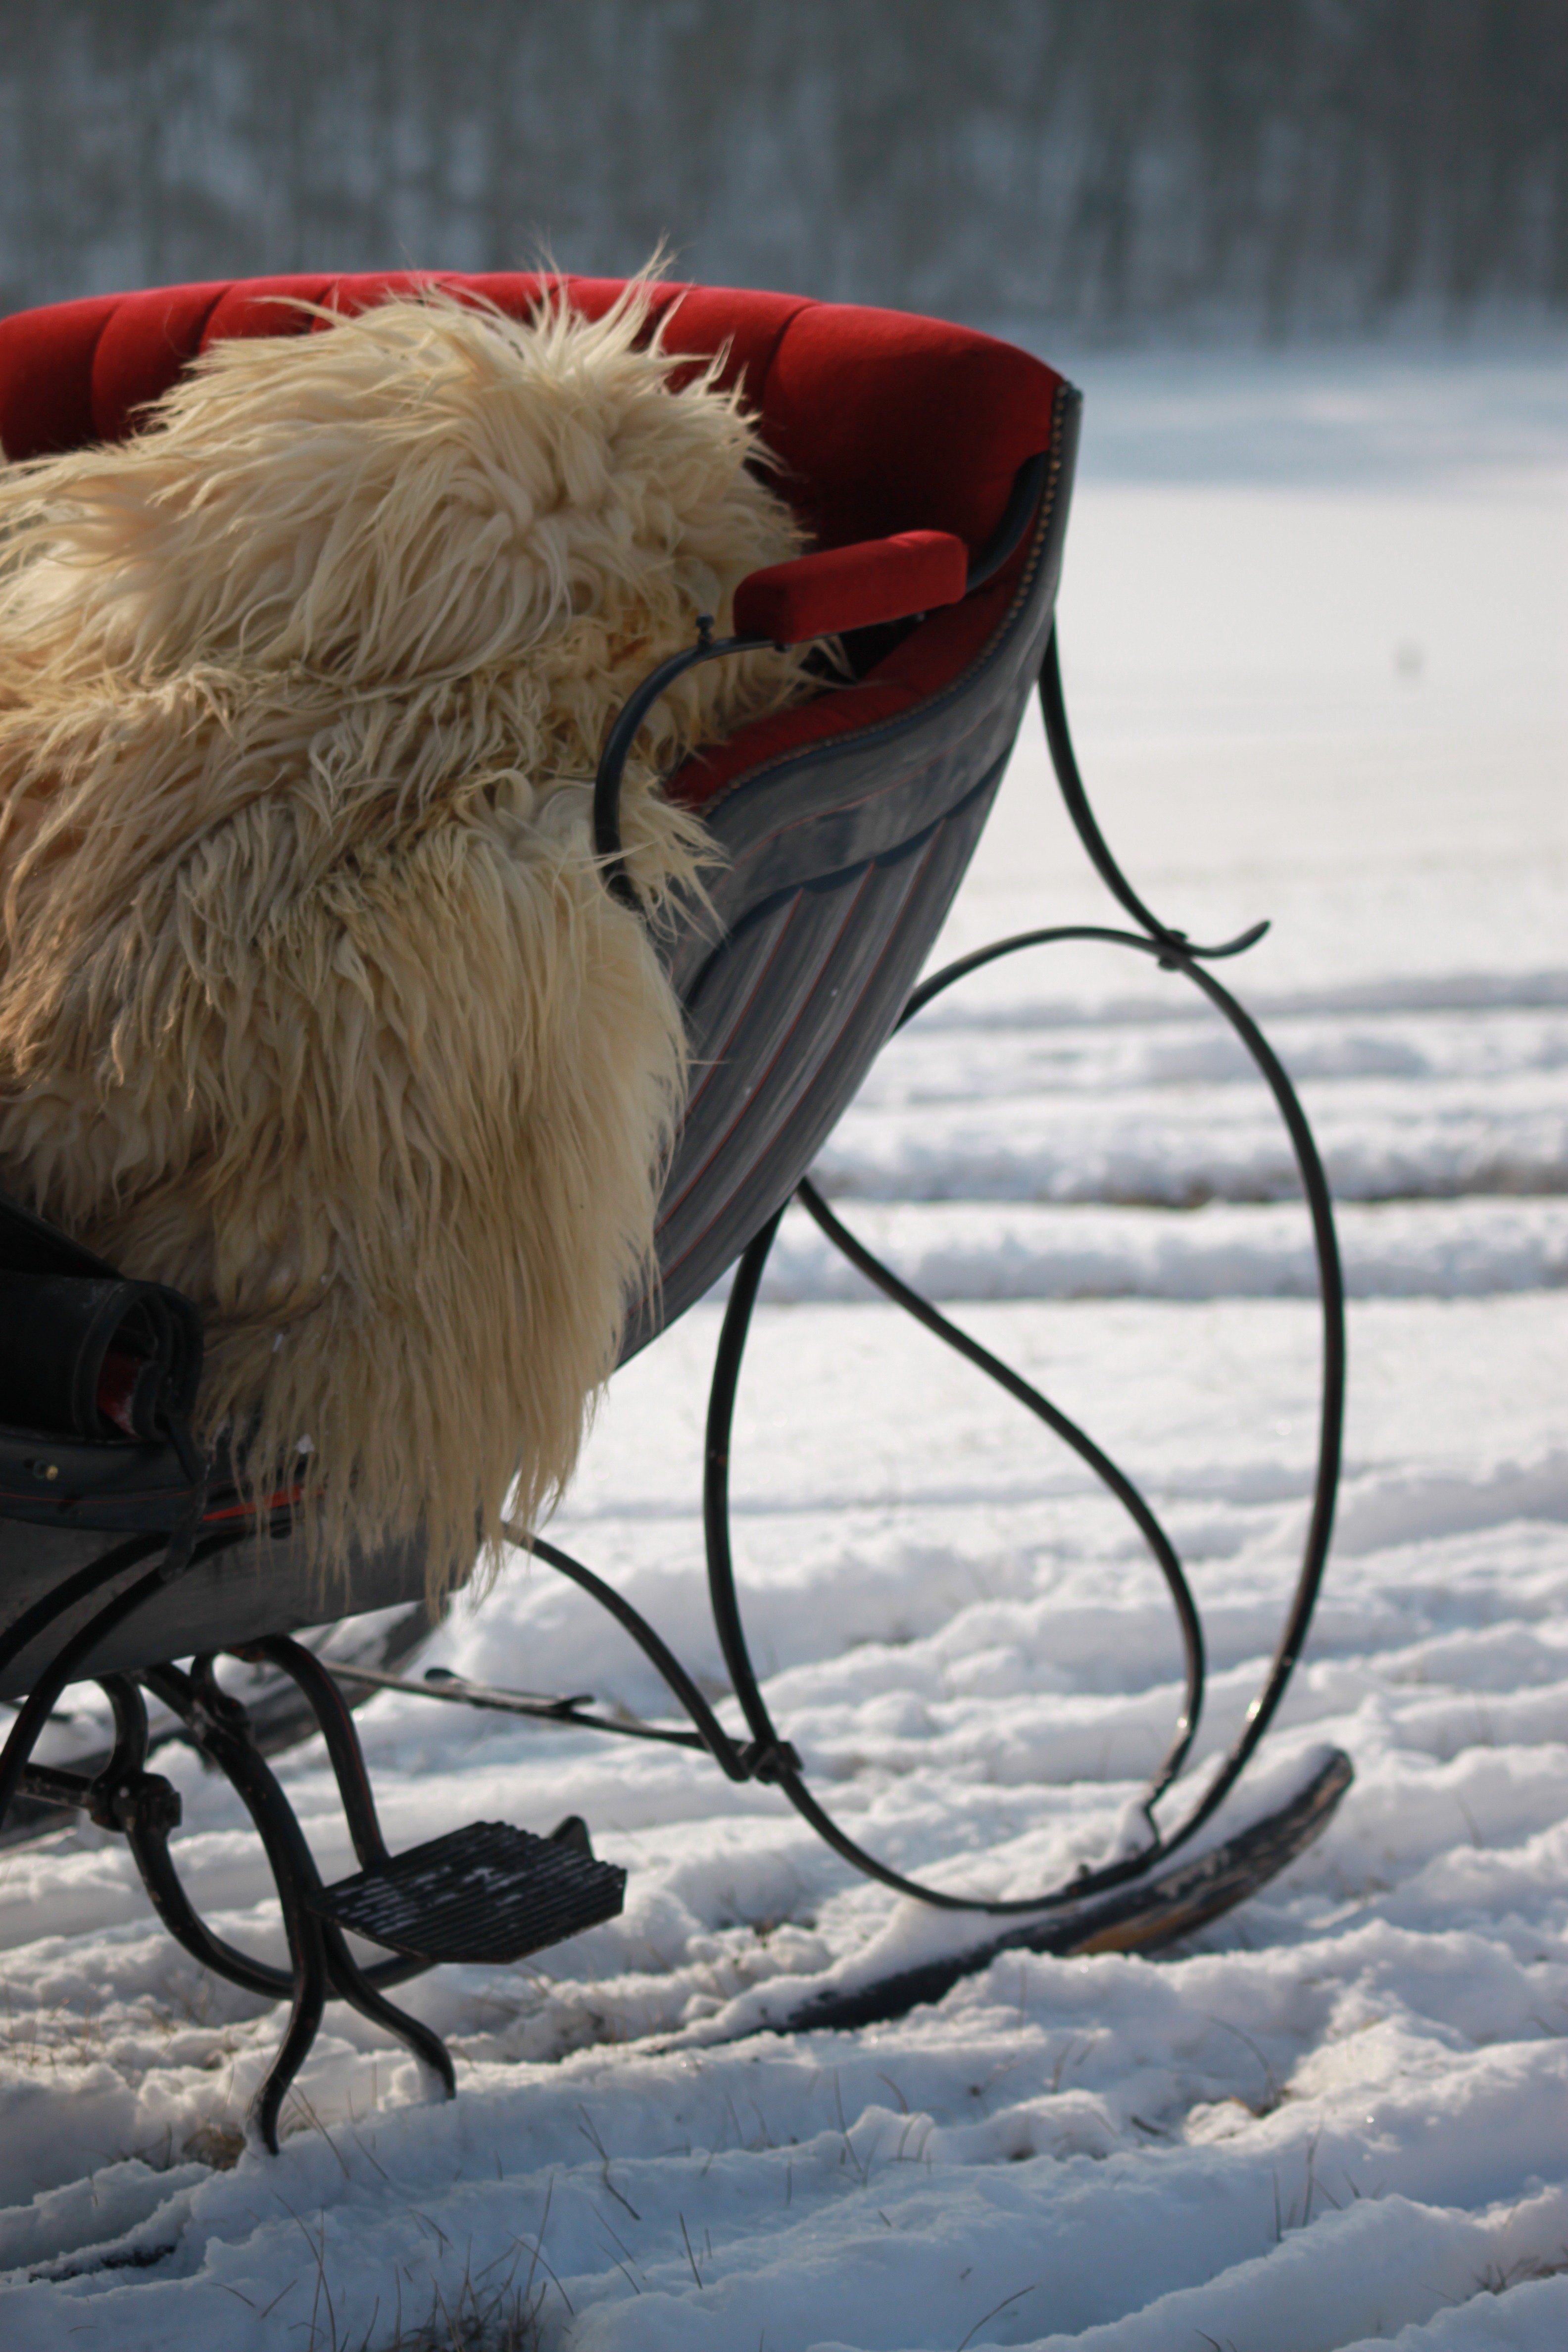
snow, cold, winter, bird, wildlife, weather, season, footwear, vertebrate, water bird, snowfield, perching bird, horse drawn sleigh